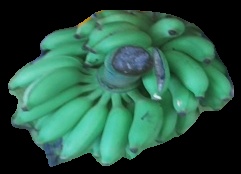
Variety: elakki-bale
Grade: grade2